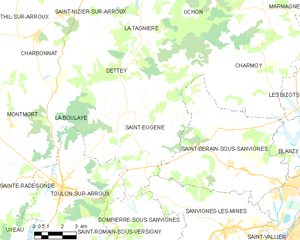
Carte des communes françaises